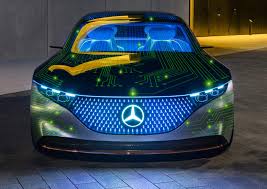
Vehicle type: Cars